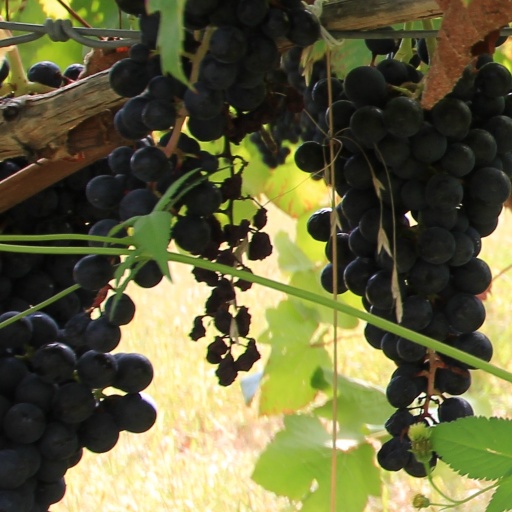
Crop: grape